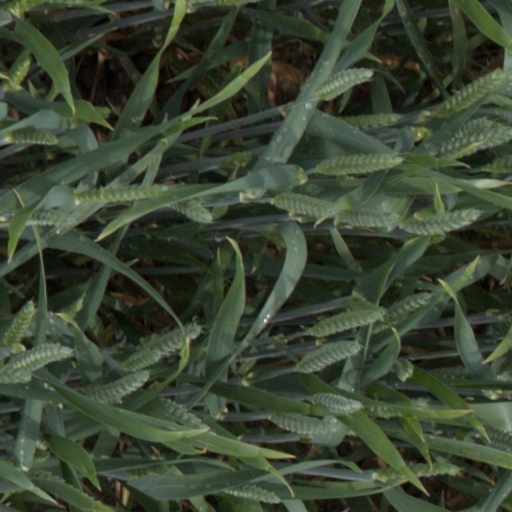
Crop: wheat